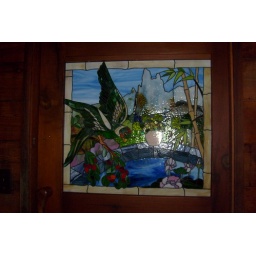
Stained glass in bathroom door